Isaac Jefferson

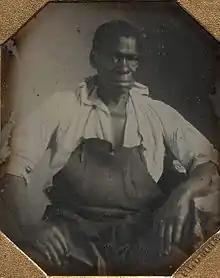
Isaac Jefferson, ca. 1845

Isaac Jefferson, also likely known as Isaac Granger (c. 1775 – 1846) was an artisan enslaved by US President Thomas Jefferson who crafted and repaired products as a tinsmith, blacksmith, and nailer at Jefferson's Monticello estate.